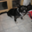
Label: dog